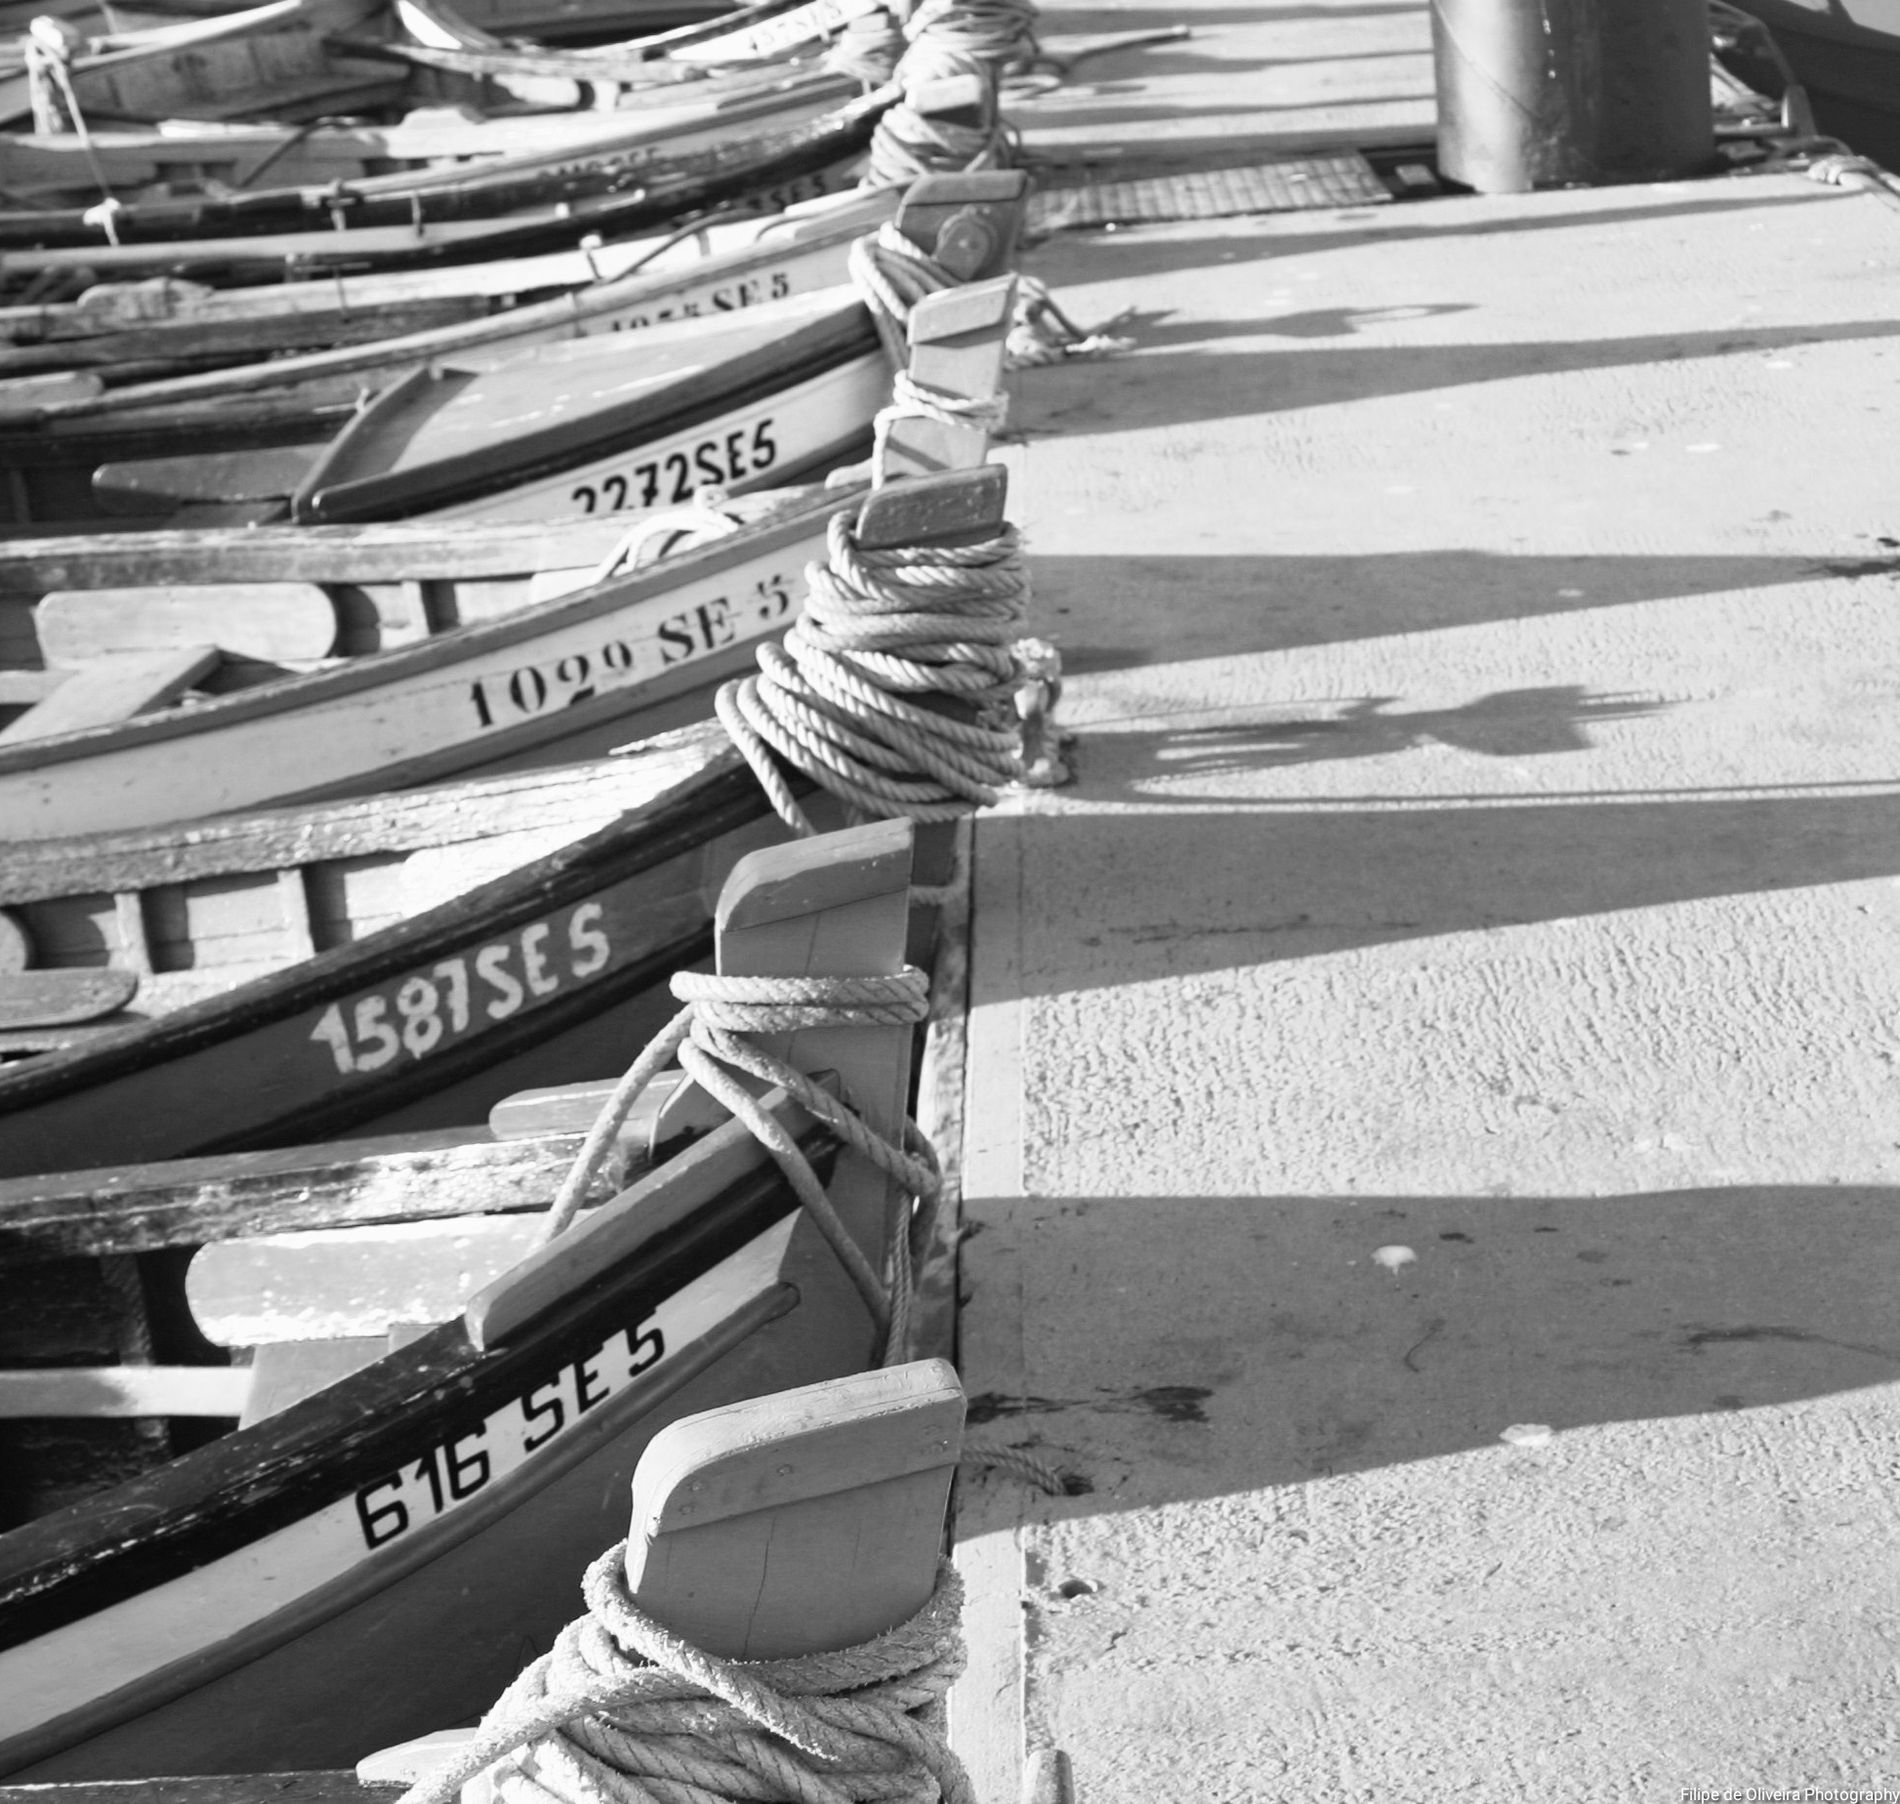
Boats in the Dock
A black and white photo shows a row of small boats tied to a dock, Thick ropes are wrapped around wooden posts securing the boats in place, each boat has a number painted on it, the shadow and light creates a quite and peaceful mood
A slightly high angle looking down on some boats locked to a dock, it's a diagonal composition, which adds depth to the image. the focus is sharp into the boats, ropes and the dock, the use of black and white adds a classical and peaceful mood to it
Labels: Boat, Sailboat, Transportation, Vehicle, Water, Waterfront, Watercraft, Rope, Clothing, Footwear, Shoe, Rowboat, Dinghy, Canoe, Pier, Boats, Pole
Camera: Canon Canon EOS 10D
Aperture: F6.7
Exposure: 1/90 sec
ISO: 100
Focal length: 35.0 mm